Tatworth

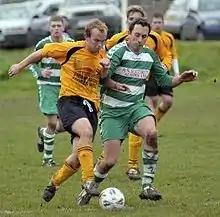
Perry Street F.C. in action in the 2008-09 season

Tatworth has a number of local sports clubs. The Perry Street & District Football League was formed in Tatworth in 1903 by Charles Edward Small, the owner of the Perry Street Lace Works. Perry Street Football Club still play in the league today. There is also a cricket club and local skittles league based at Perry Street Club.